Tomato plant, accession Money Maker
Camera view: vertical (180 deg); turntable rotation: 150 degrees
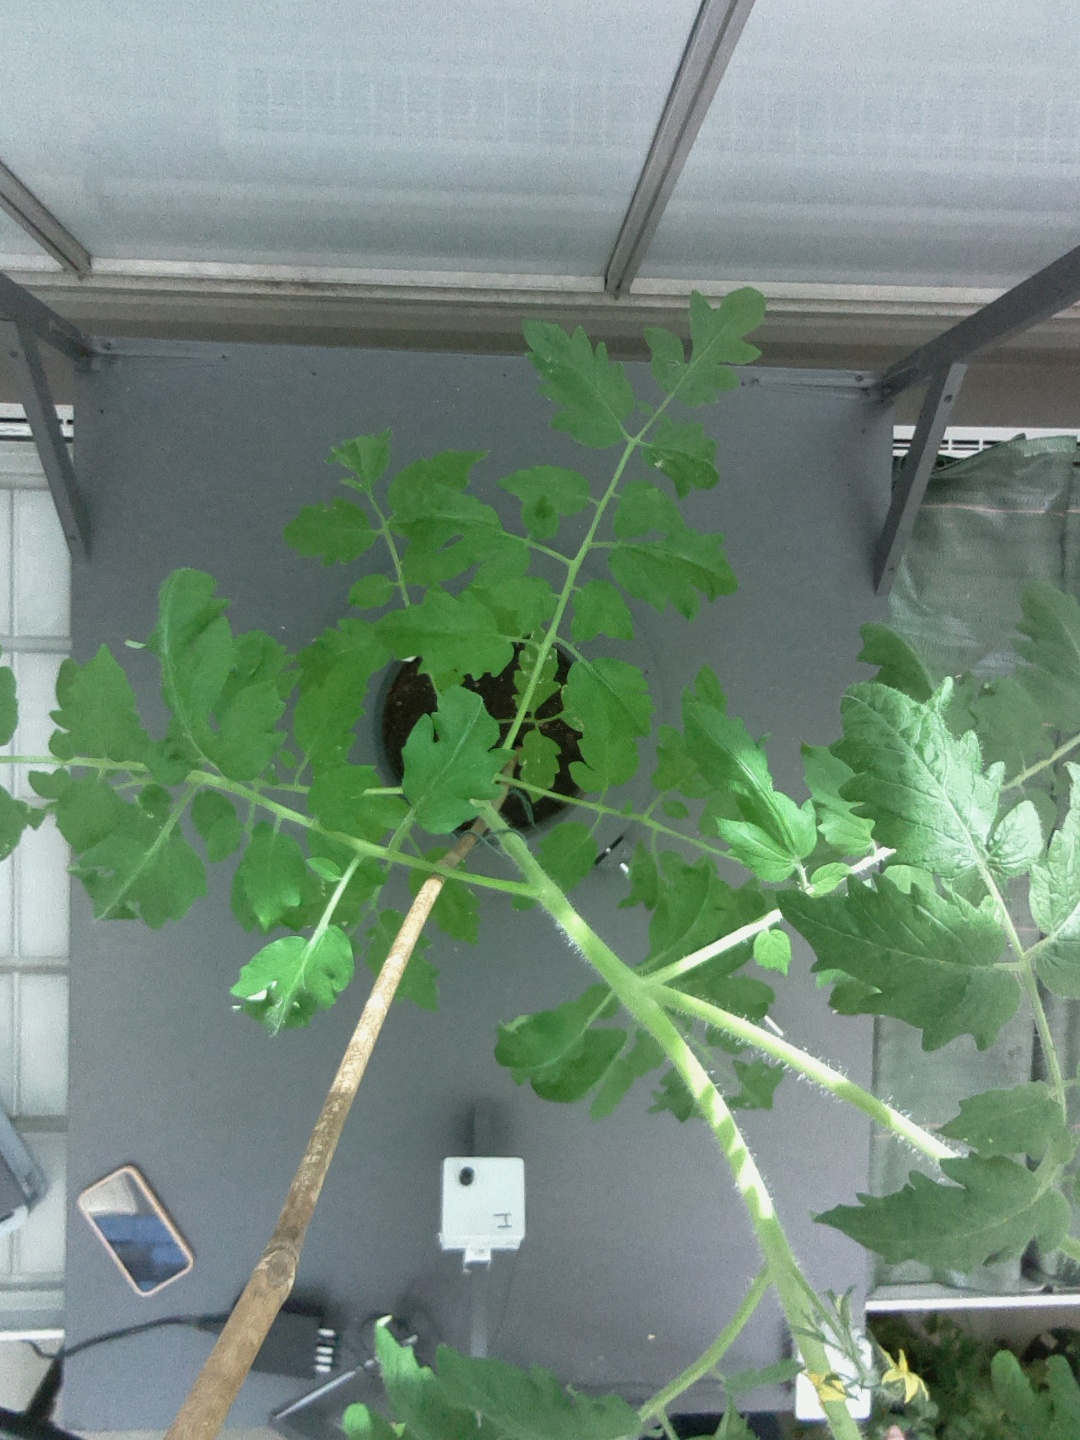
BBCH growth stage 61: 10%-20% of flowers open